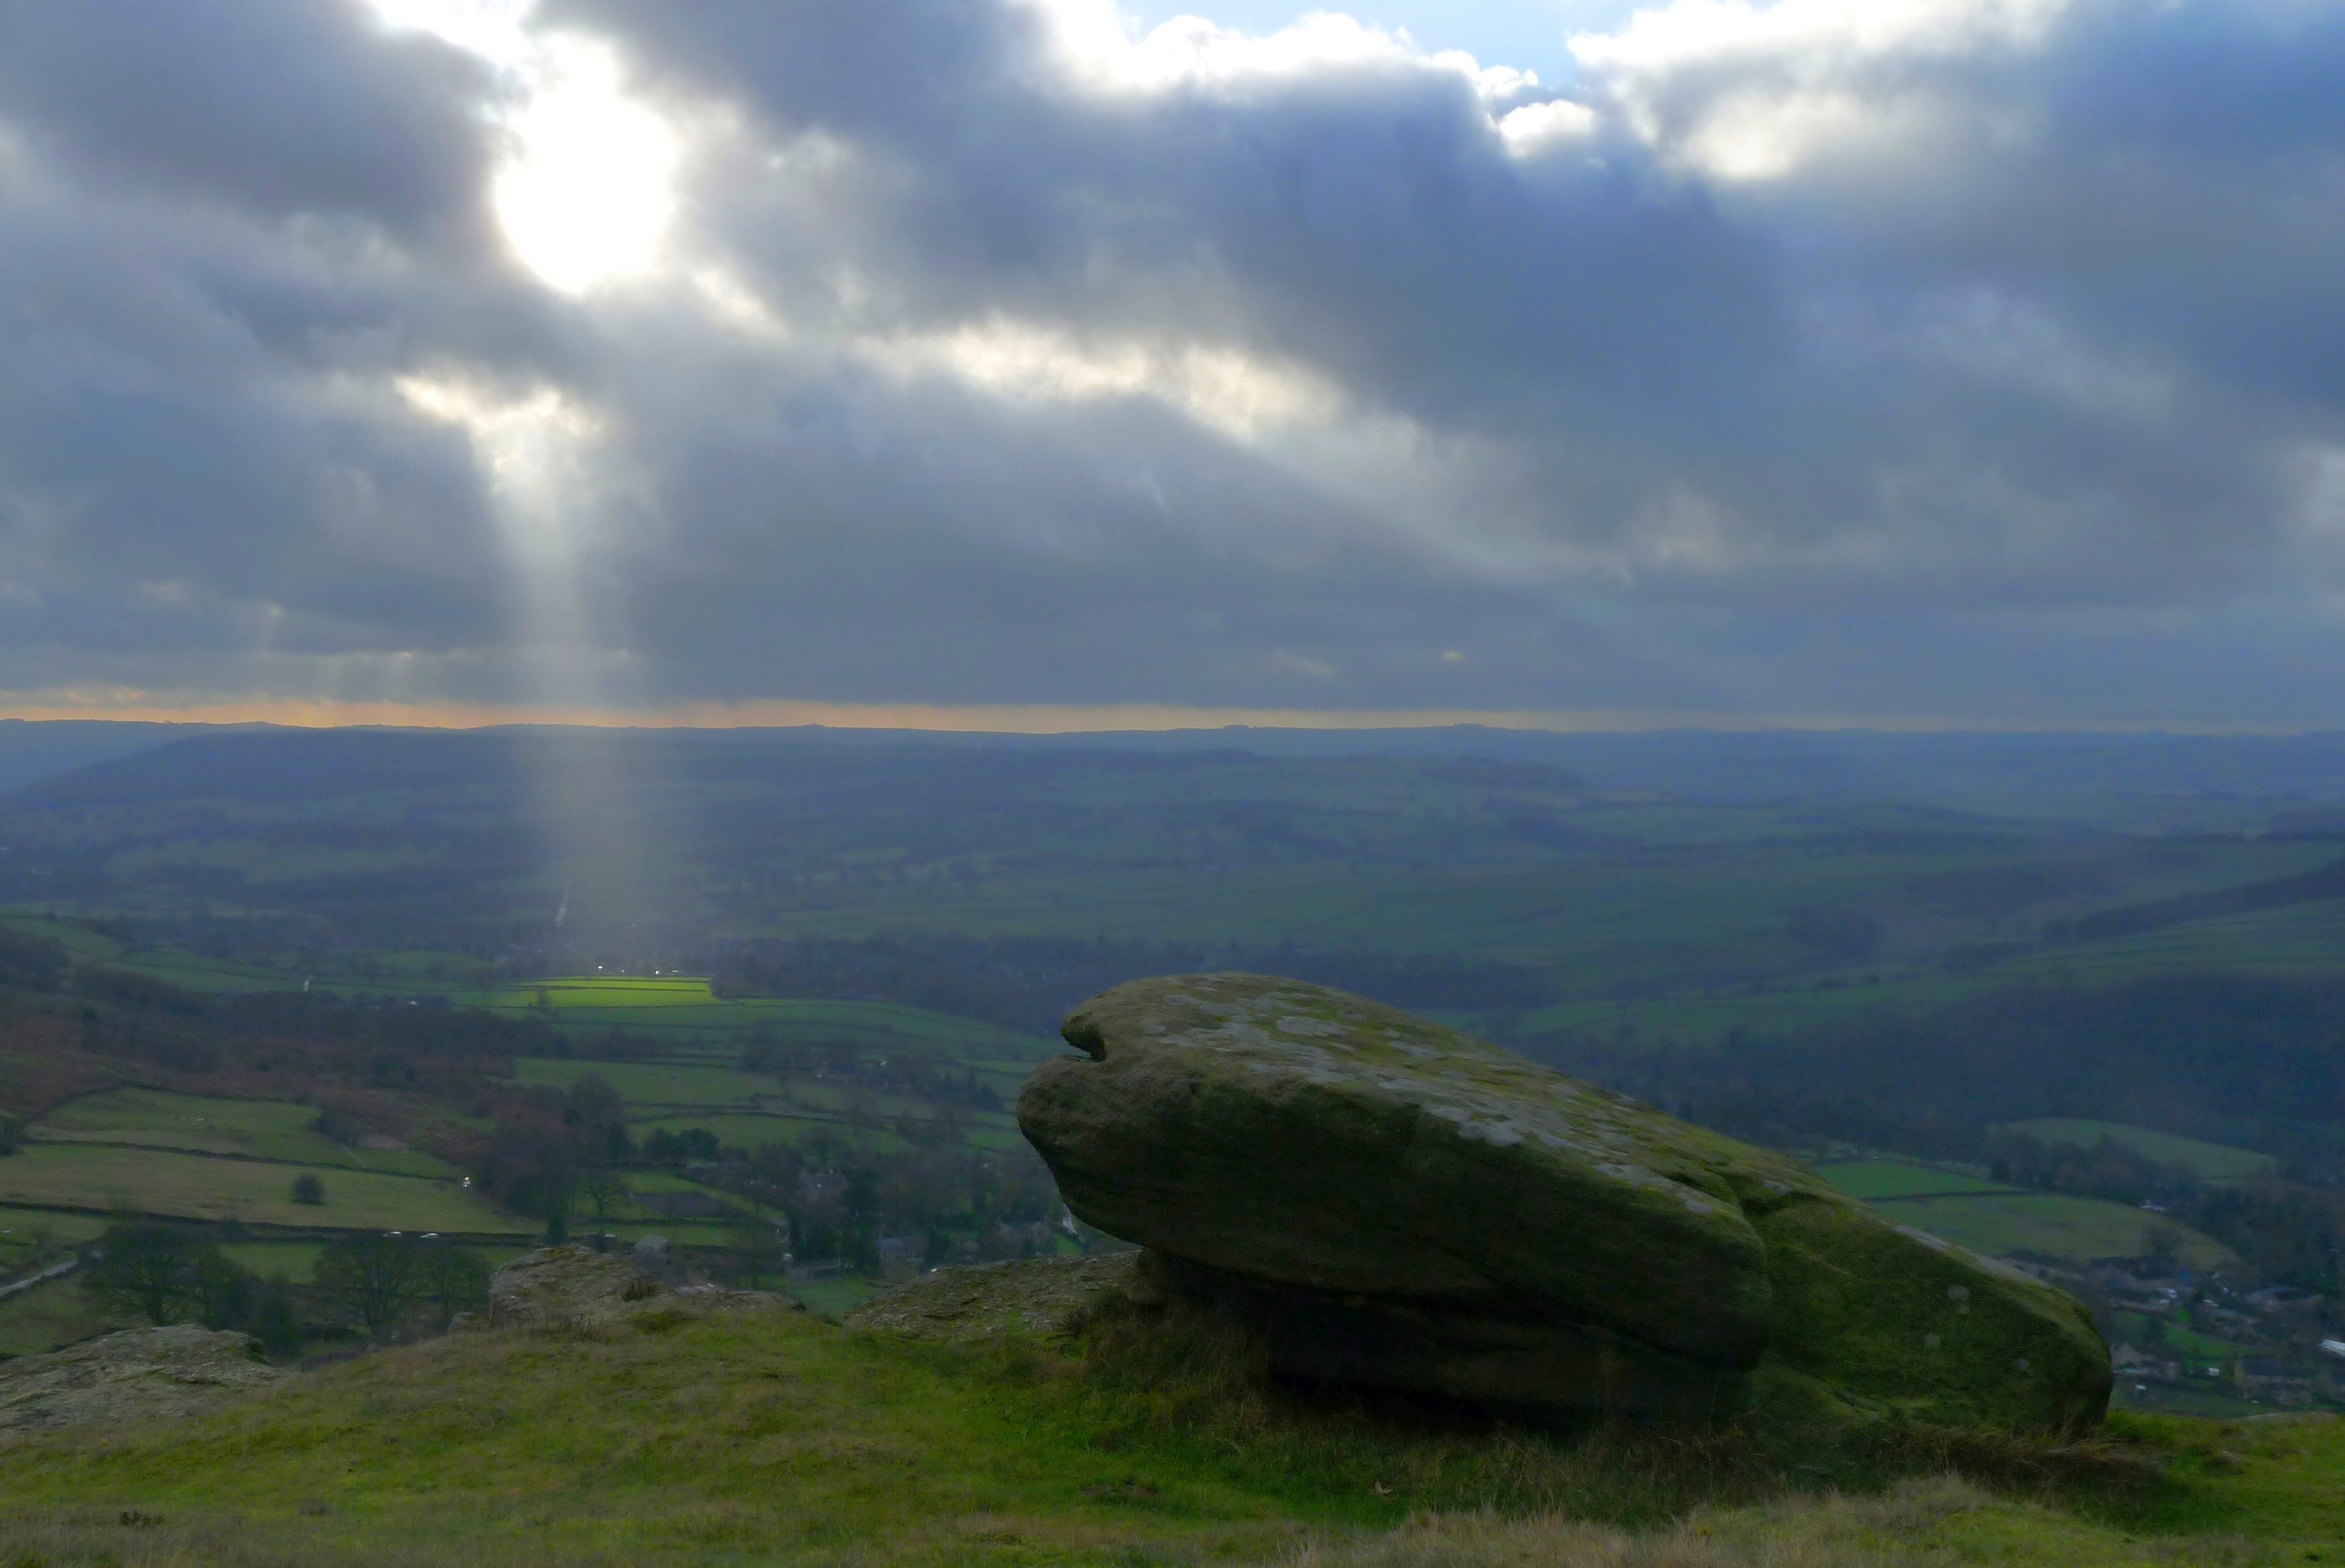
nature, highland, sky, hill, fell, wilderness, nature reserve, cloud, grassland, hill station, mount scenery, grass, atmosphere, loch, ridge, lake district, terrain, mountain, meteorological phenomenon, landscape, rural area, escarpment, rock, horizon, plateau, ecoregion, tundra, national trust for places of historic interest or natural beauty, plain, meadow, national park, pasture, forest, cumulus, steppe, tree, prairie